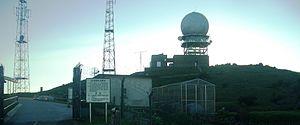
Le Hong Kong Observatory, est le centre météorologique de Hong Kong, République populaire de Chine. Il était connu comme le Royal Hong Kong Observatory avant que la colonie britannique ne soit rétrocédée à la Chine le 1ᵉʳ juillet 1997.